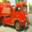
Label: truck